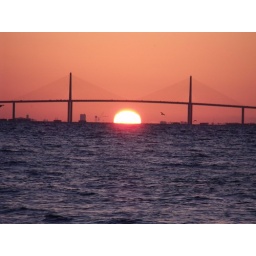
half a sun surrounded by flying birds